Star Trek: Discovery season 1

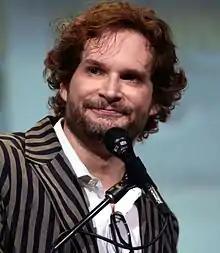
Co-creator Bryan Fuller did initial work as showrunner on "Discovery", establishing the story and mythology, before leaving the series due to a difficult relationship with CBS

On November 2, 2015, CBS announced that a new "Star Trek" television series would premiere in January 2017, "on the heels" of "" 50th anniversary in 2016. The series would be developed specifically for the streaming service CBS All Access. Bryan Fuller was hired to be showrunner and executive producer in February 2016, as well as co-creator with Alex Kurtzman. Fuller began his career writing for the series "" and "", and had publicly called for "Star Trek" to return to television for years after the end of the previous series, "", in 2005. When Fuller first met with CBS about the series, the company did not have a plan for what the show would be. He proposed an anthology series where each season would be a standalone, serialized show set in a different era, beginning with a prequel to the original series. CBS told Fuller to start with a single serialized show and see how that performs first, and so he began further developing the prequel concept. In June, Fuller announced that the first season would consist of 13 episodes, and a month later, at "Star Trek"s 50th anniversary San Diego Comic-Con panel, he revealed the series' title to be "Star Trek: Discovery." He also said it would be set in the "Prime Timeline" alongside the previous "Star Trek" series, rather than in the alternate "Kelvin Timeline" that the concurrent "Star Trek" film series was set in.